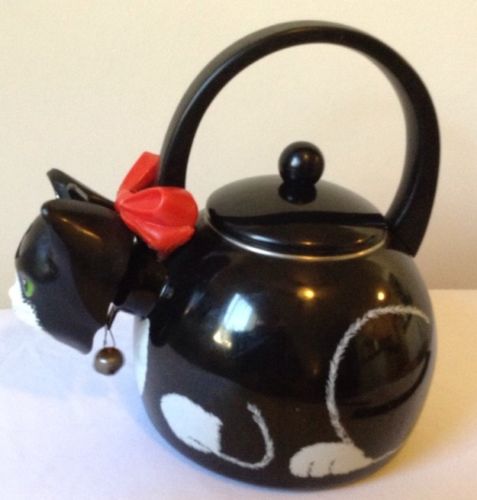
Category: kettle